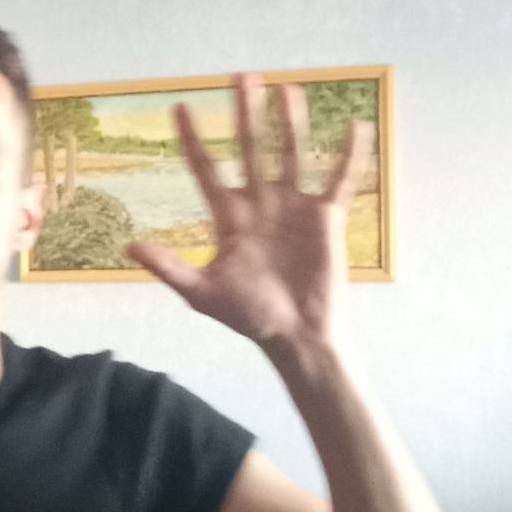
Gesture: palm